Hollywood Rip Ride Rockit

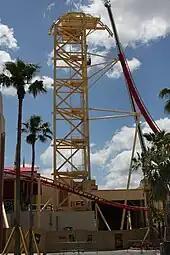
Construction on vertical lift and first drop in April 2009

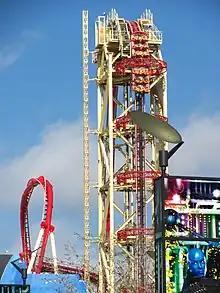

In January 2008, Universal Destinations & Experiences filed a Notice of Commencement with Orange County, Florida, revealing intentions to construct a ride with the codename "Project Rumble". The notice also named German company Maurer Rides GmbH, located in Munich, as the manufacturer. An official announcement from Universal Studios soon followed on March 19, 2008. Although the layout of the ride was not revealed, the press release clarified that the ride was a roller coaster, revealed that its lift hill would be tall, and specified its maximum speed as . It also mentioned that each train would be equipped with a multi-media package, LED lights, built-in video recorders, and the option for riders to select from a list of songs to be played during the course of the ride. The anticipated opening date was Spring 2009.